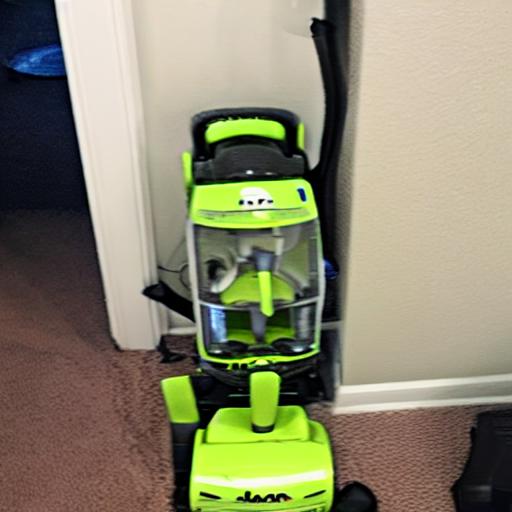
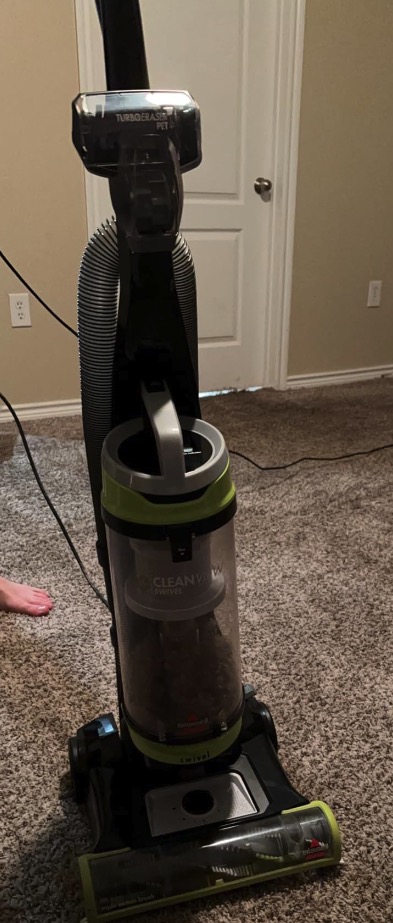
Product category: items_vacuum
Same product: no